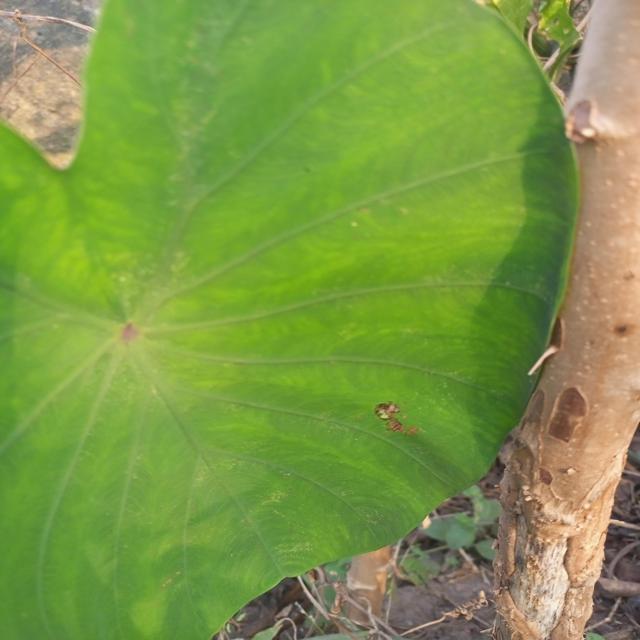
Label: Early_Blight